Frederick Lothrop Ames

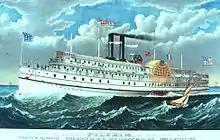
Ames died aboard the steamboat "Pilgrim"

Ames was known widely as an art collector. He was a trustee of Boston's Museum of Fine Art, and gave the museum a number of artworks including several large jades and crystals. Ames also donated two Rembrandts, portraits of Dr. Nicolaes Tulp and his wife dated 1632.